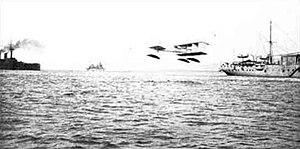
Créés peu après l'invention de l'aviation militaire pendant la Première Guerre mondiale, les porte-avions ont d'abord été considérés comme des bâtiments auxiliaires et n'ont joué un rôle majeur dans la guerre navale qu'à partir de la Seconde Guerre mondiale. Il a fallu l'attaque de Pearl Harbor de décembre 1941 pour démontrer la supériorité de l'aviation embarquée sur la grosse artillerie des navires de ligne, grâce à sa portée incomparablement plus grande pour une force de frappe équivalente. La bataille de la mer de Corail, en mai 1942, est le premier affrontement uniquement aéronaval de l'histoire, dans lequel les forces navales japonaises et américaines s'affrontèrent par avions interposés sans jamais être à portée de canon. En 1944-45, les plus grands cuirassés japonais jamais construits coulent sous les attaques de l'aviation embarquée américaine.
La Force maritime de l'aéronautique navale est l'actuelle appellation de l'aéronautique navale française. Elle forme une des quatre grandes composantes de la marine française. Elle est issue de la fusion entre les forces de l'aviation embarquée et de l'aviation de patrouille maritime le 19 juin 1998. Son actuelle organisation précisée par l'instruction Nᵒ 24/DEF/EMM/ROJ relative à l'organisation de la force maritime de l'aéronautique navale du 3 novembre 2011 a été publiée au Bulletin officiel des armées le 10 novembre 2011.
Pierre Amédée Firmin Cayla était un officier de marine français qui fut un pionnier de l'aviation et plus particulièrement de l'aéronavale.